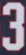
Number: 3